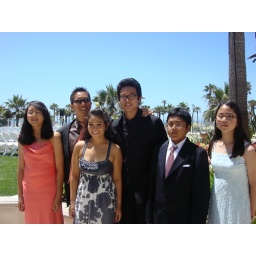
girls and boys in alvi's wedding